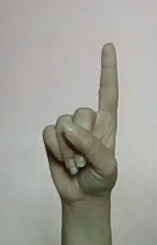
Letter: bb